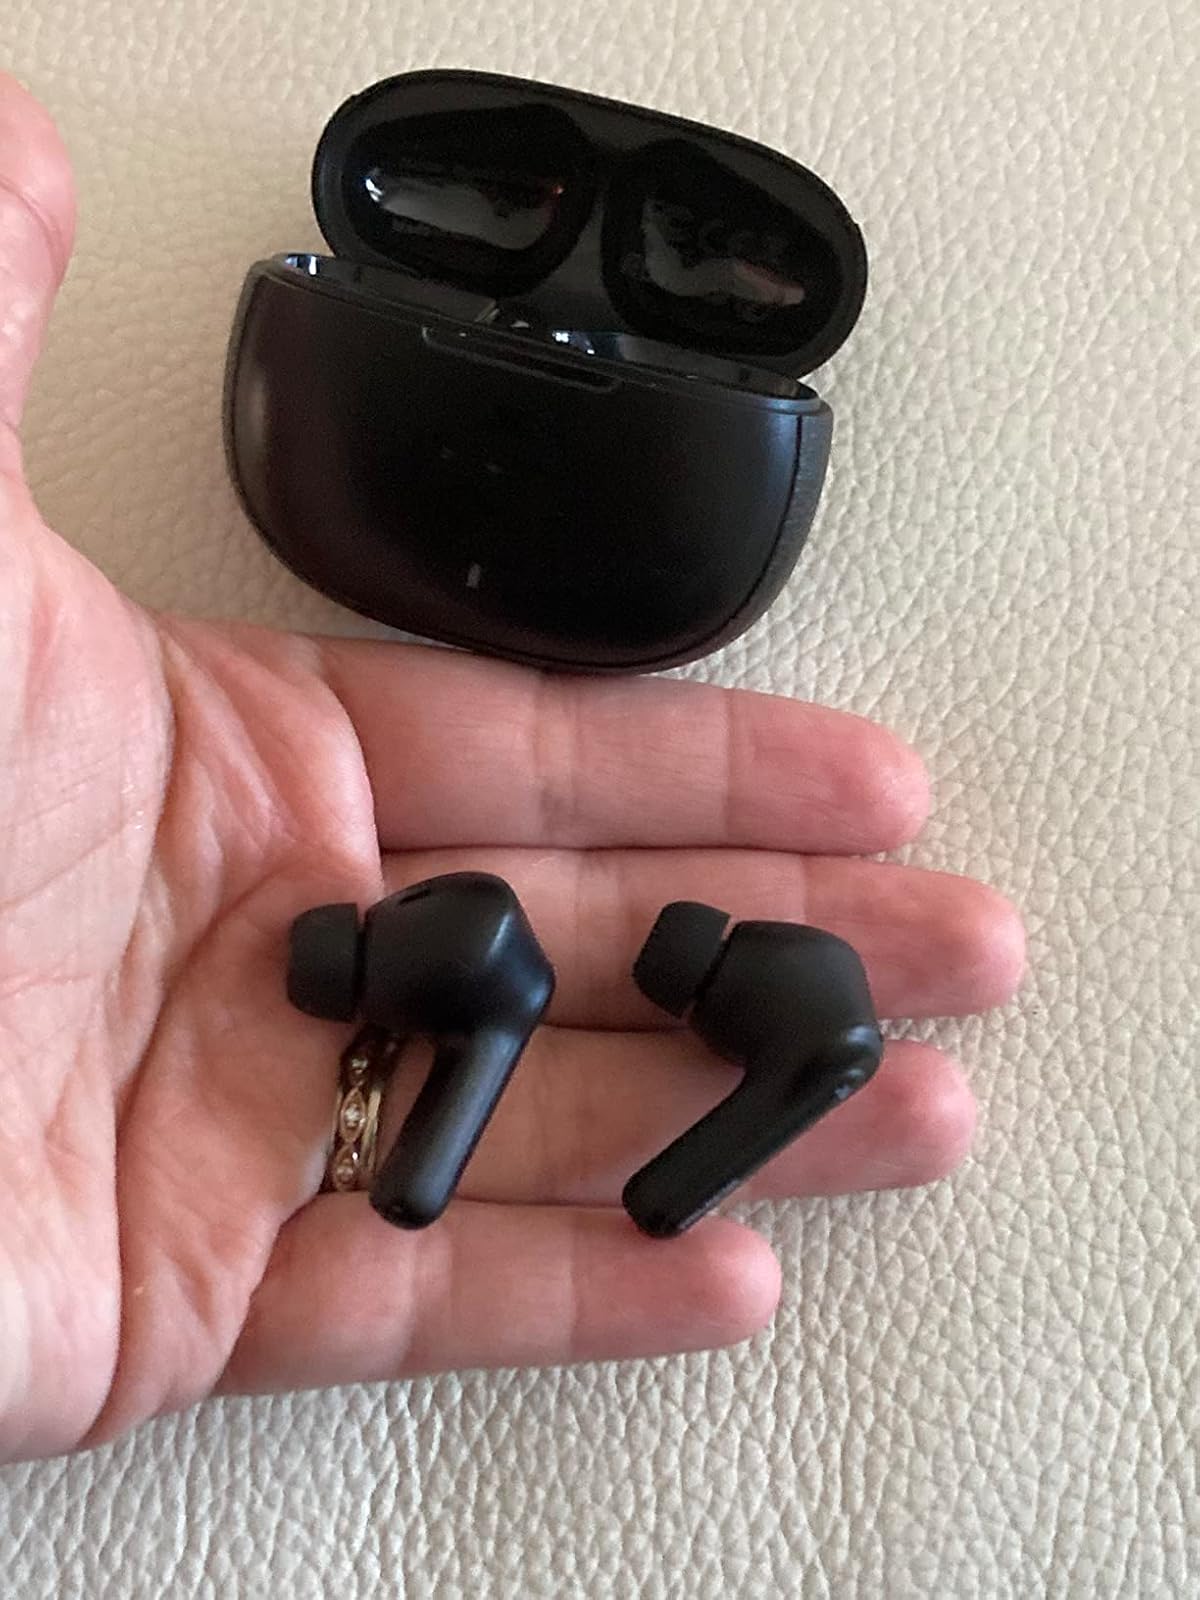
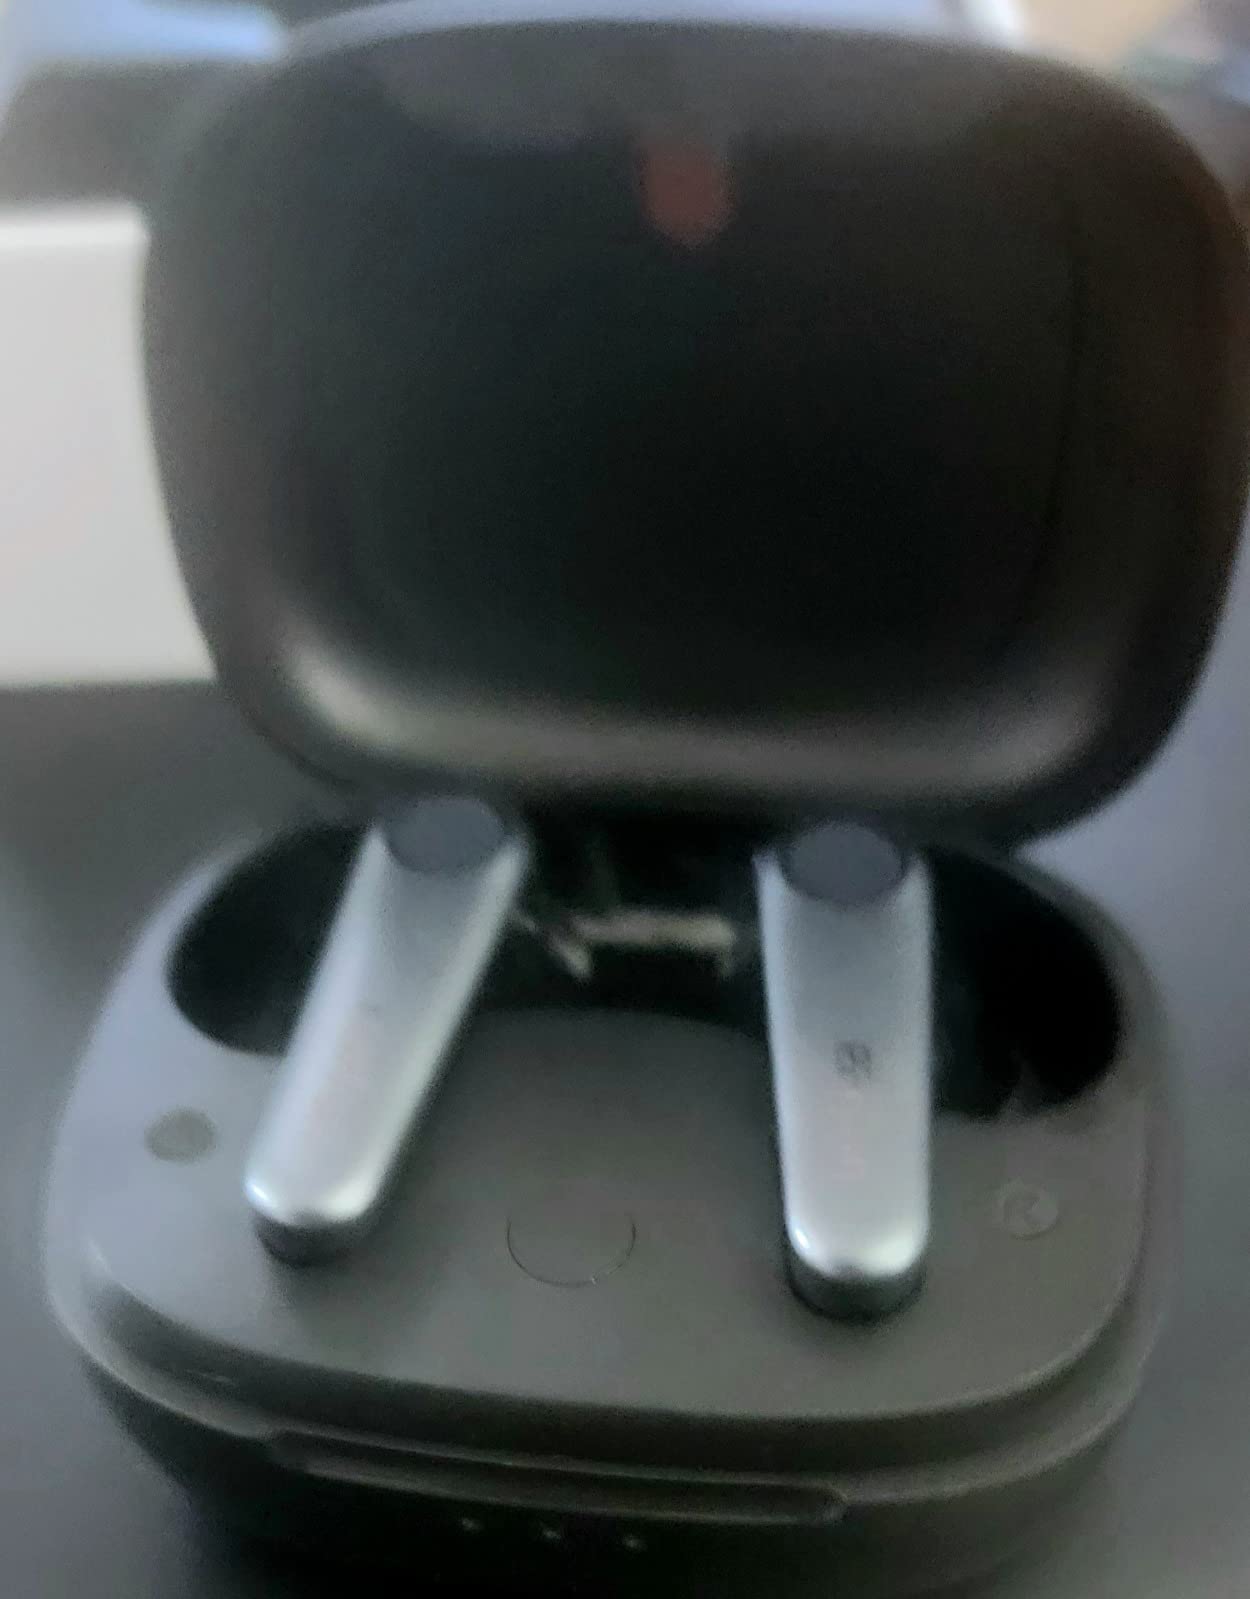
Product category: earbuds
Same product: no